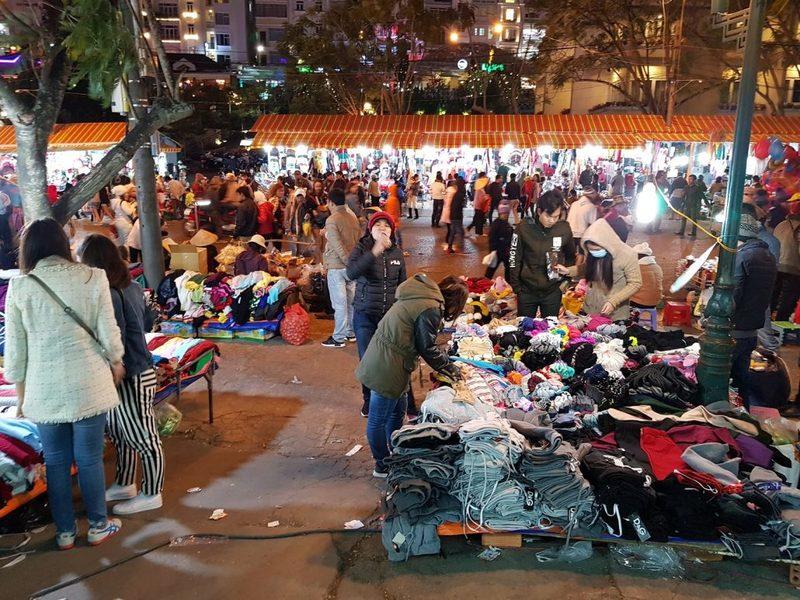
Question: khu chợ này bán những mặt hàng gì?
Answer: mặt hàng quần áo